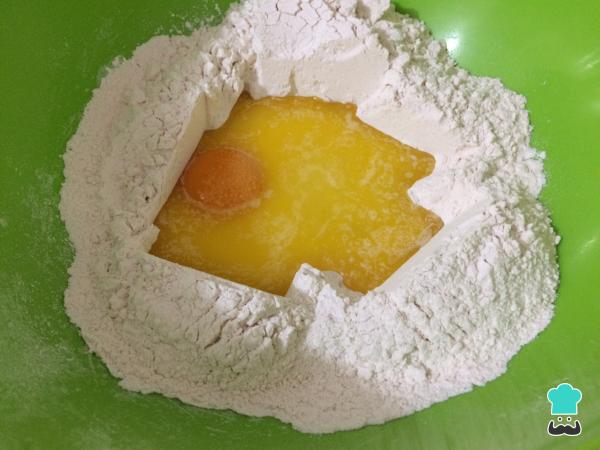
En un bol realiza un volcán con la harina y en el centro agrega la leche, la mantequilla derretida, el huevo, la sal y el azúcar. Mezcla todo muy bien hasta formar una masa homogénea.